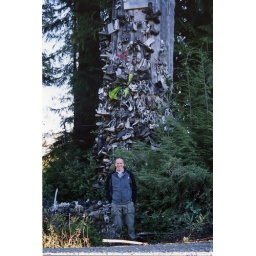
Jan in front of shoe tree near Holberg